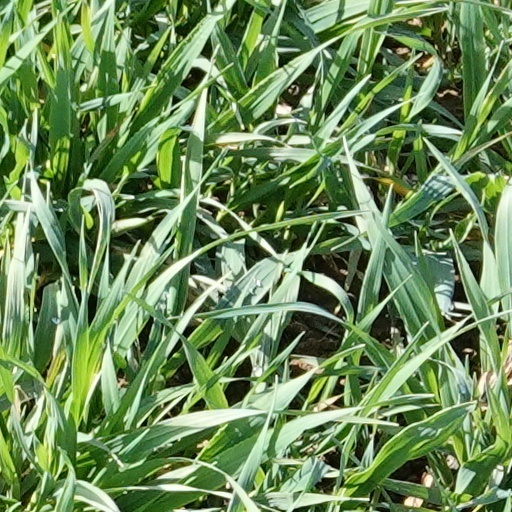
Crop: wheat